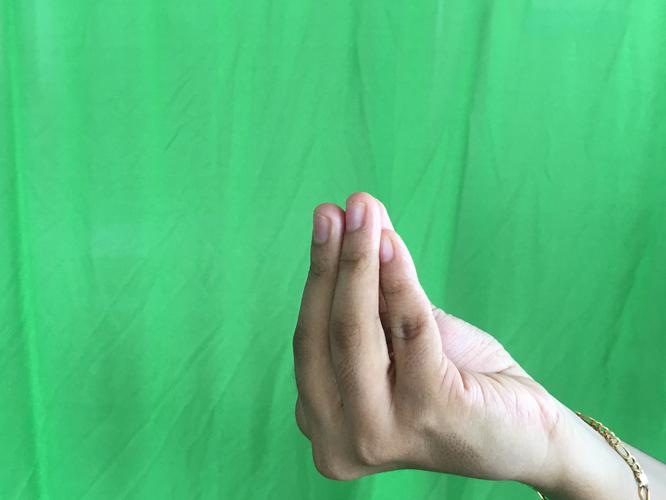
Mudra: Mukulam
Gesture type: single_hand